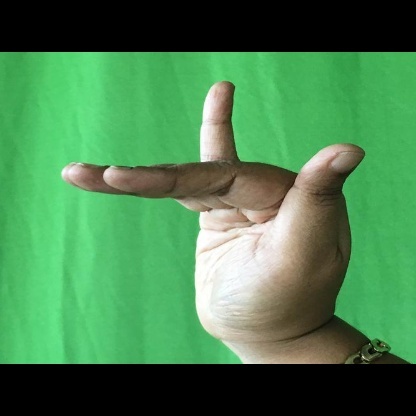
Mudra: Mrigasirsha